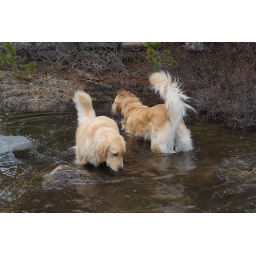
Maggie & Calla playing in water in forest at Serene Lakes-11 5-7-08_015